The World's 50 Best Restaurants

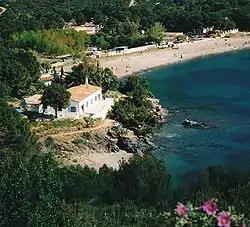
El Bulli

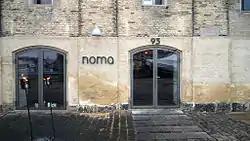
Noma's former storefront

In 2019, the Best of the Best category was created, a hall of fame for restaurants that have reached the pinnacle of the No.1 position in The World's 50 Best Restaurants list. With the creation of this list, No.1 winners are no longer eligible to be voted on new editions of the list.